Stress wave tomography

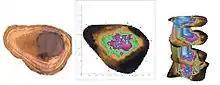
Photo and stress wave tomogram of a eucalyptus tree with some rot. Healthy wood is shown in brown colors. Right: The 3D visualization shows the vertical extent of the rot.

Acoustic or stress wave tomography is a non-destructive measurement method for the visualization of the structural integrity of a solid object. It is being used to test the preservation of wood or concrete, for example. The term "acoustic tomography" refers to the perceptible sounds that are caused by the mechanical impulses used for measuring. The term "stress wave tomography" describes the measurement method more accurately.